Toxic (song)

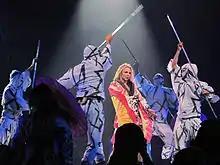
Spears performing "Toxic" at the Femme Fatale Tour

In December 2003, it was announced by MTV News that after trying to choose between "(I Got That) Boom Boom" and "Outrageous" to be the second single from "In the Zone", Spears had selected "Toxic" instead. She described it as "an upbeat song. It's really different, that's why I like it so much."